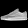
Label: Sneaker